Tom McClean

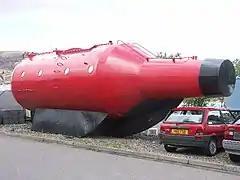
The vessel McClean used to cross the Atlantic in 1990.

Following his retirement from military service, McClean gained fame for numerous feats of endurance. He holds the world record as the first man to row across the Atlantic Ocean from west to east solo which he did in 1969. In 1982 he sailed across the Atlantic in the smallest boat to accomplish that crossing. The self-built boat measured 9 feet and 9 inches, and because of the weight of the food took seven weeks to cross. His record was broken three weeks later by a sailor manning a 9 feet and 1 inch long boat. In response McClean, used a chainsaw to cut two feet off his own vessel making it 7 feet and 9 inches long. During the return trip he lost his mast and the journey took even longer than his first attempt but he regained the record.